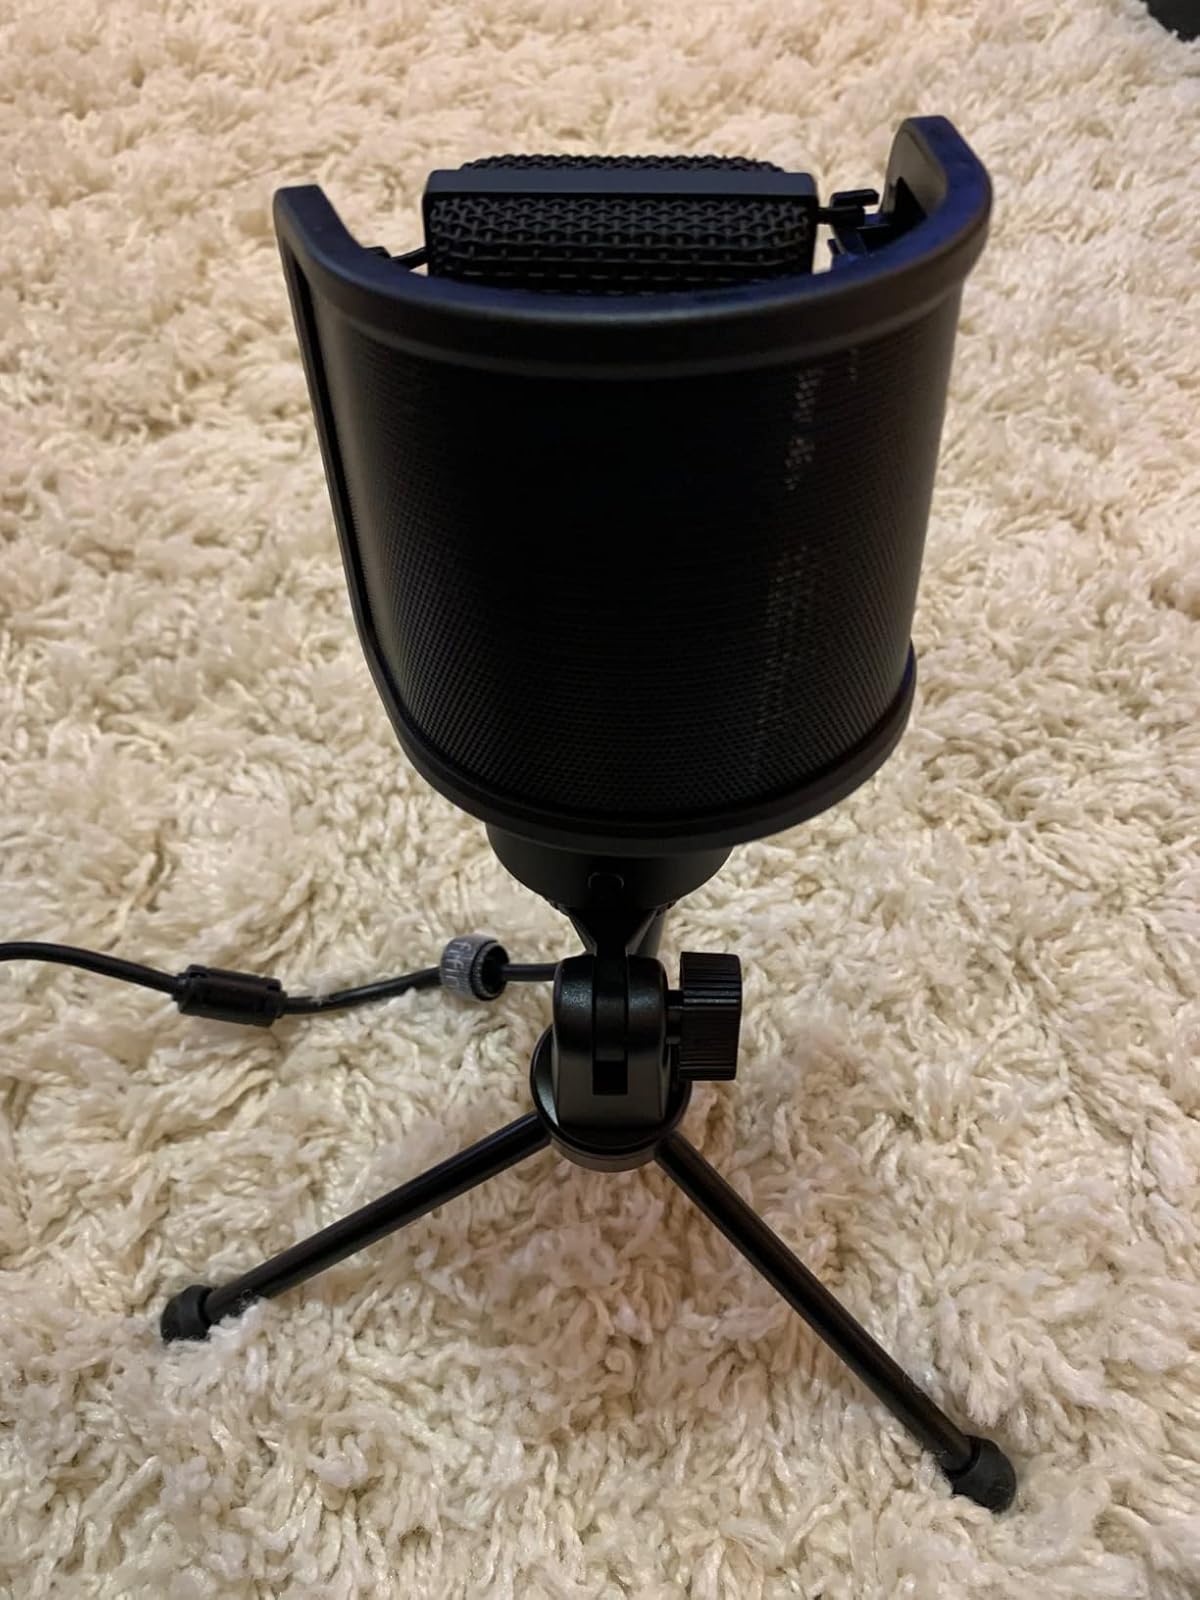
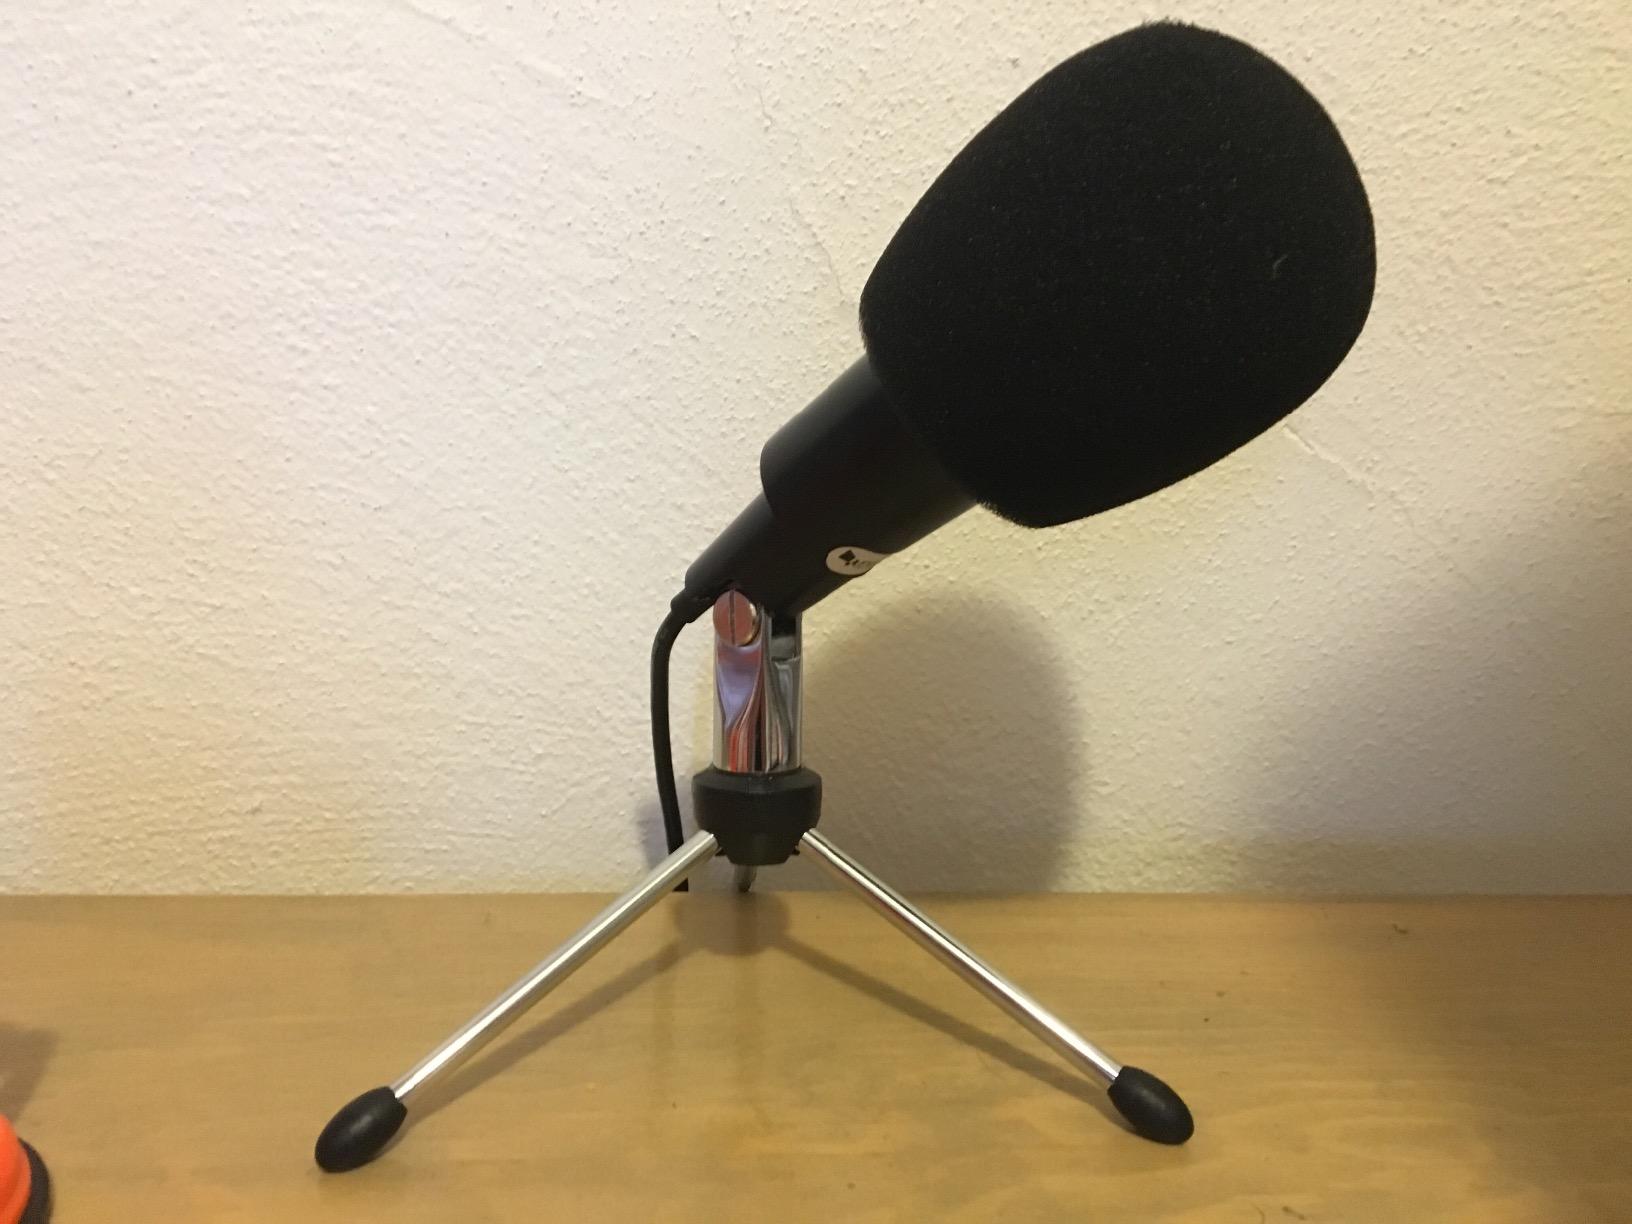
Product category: microphone
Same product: no